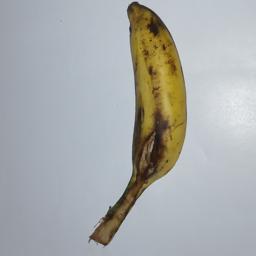
Banana variety: Champa Kola